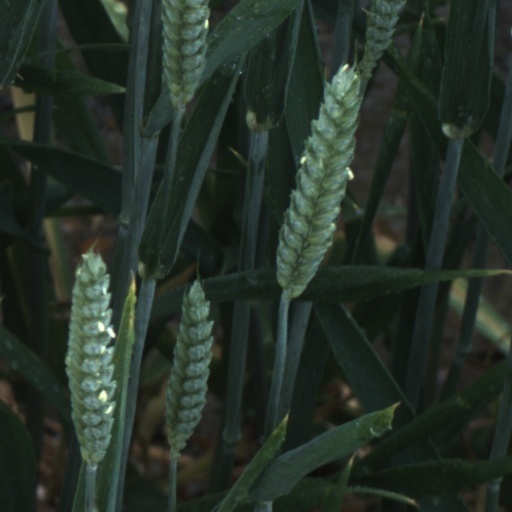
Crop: wheat